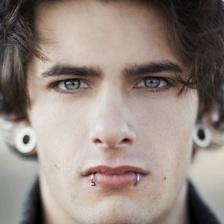
Label: faces